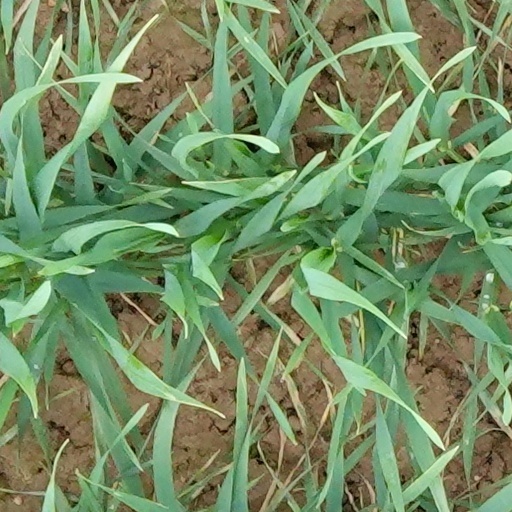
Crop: wheat